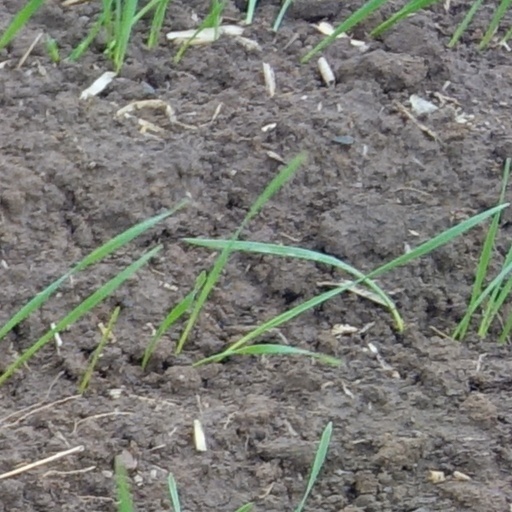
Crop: wheat